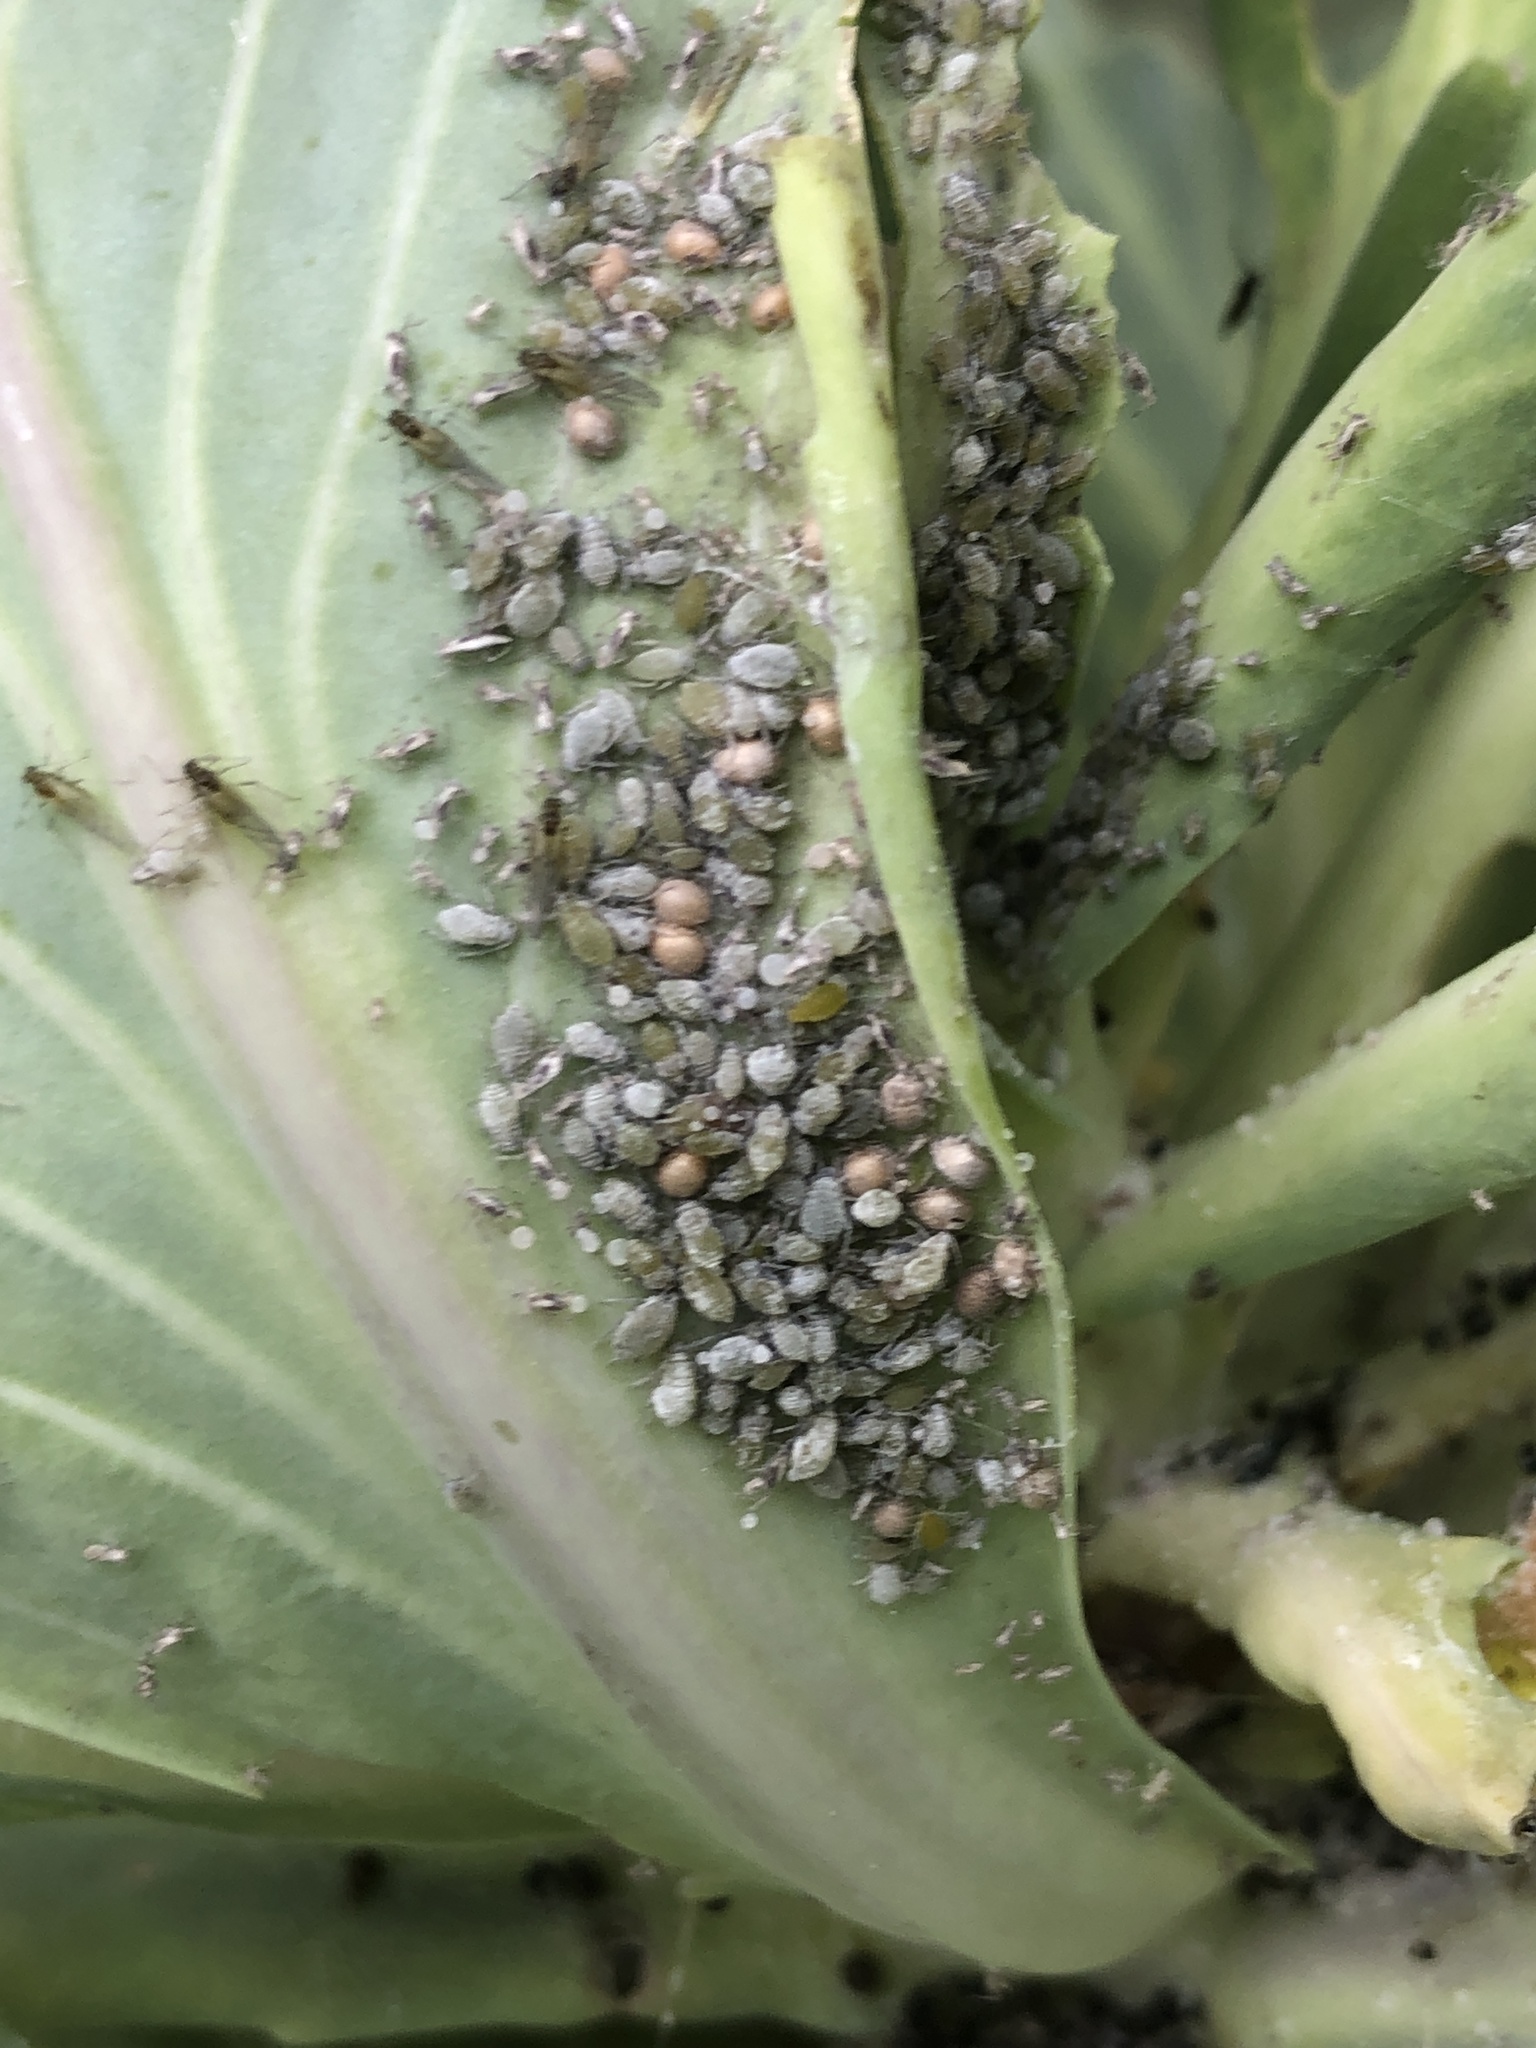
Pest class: cabbage_aphid